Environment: real
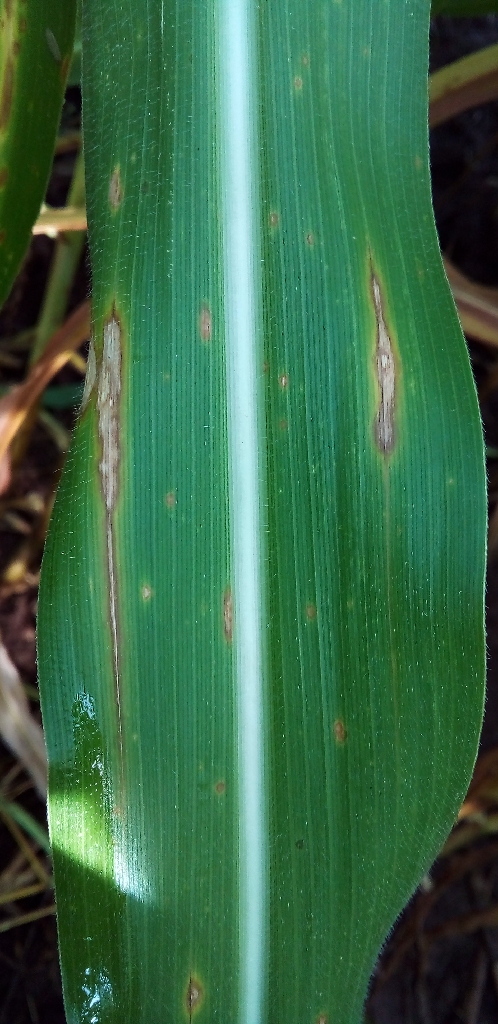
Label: northern_corn_leaf_blight